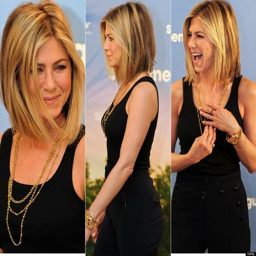
person can pull off any hairstyle .